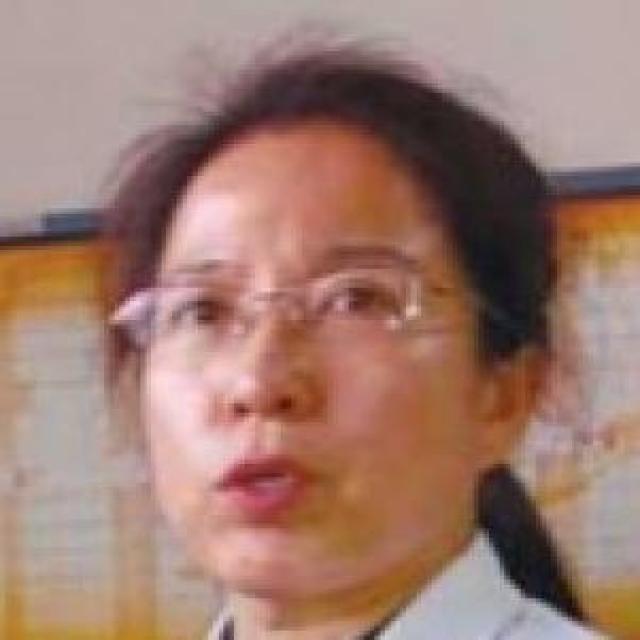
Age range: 21-44